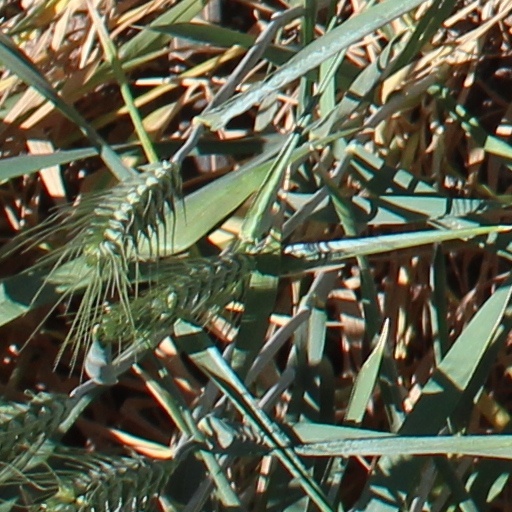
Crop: wheat